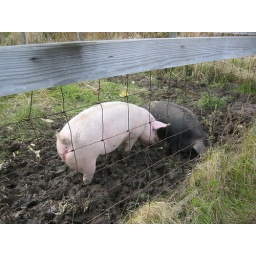
Two pigs eating slops in the mud